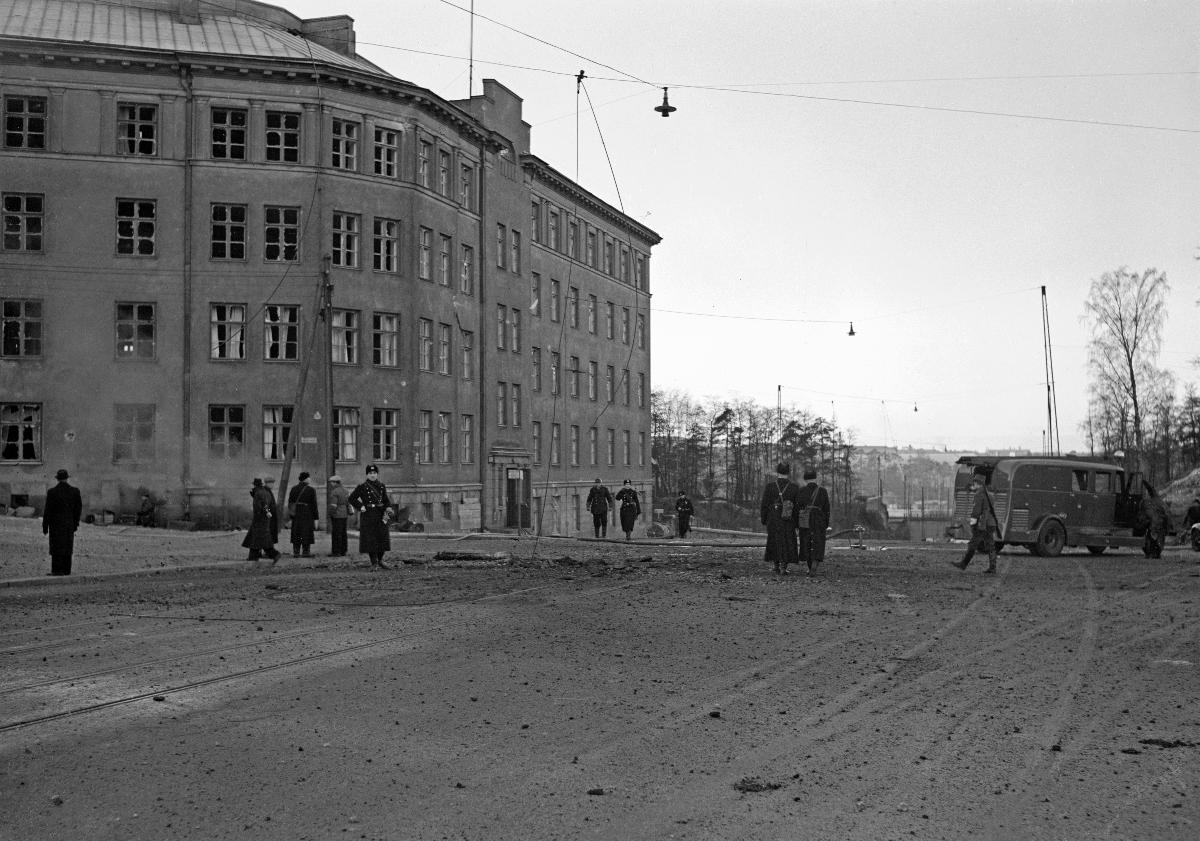
Pommitettua Helsinkiä
Det bombarderade Helsingfors; Bombed Helsinki
sisällön kuvaus: Rakennus Helsingin Arkadiankadulla pommitusten jälkeen 1.12.1939. content description: A building on Arkadiankatu in Helsinki after the bombings 1.12.1939. innehållsbeskrivning: En byggnad  på Arkadiegatan i Helsingfors efter bombardemangen 1.12.1939.
Kuvaaja: Sundström, Hugo, kuvaaja
Vuosi: 1939
Paikka: Suomi, Uusimaa, Helsinki
Aiheet: pommitukset; sodat; rakennukset; tuhoutuminen; HBL; bombardments; wars; buildings; destruction (passive); war; bombing; destruction; bombningar; krig; byggnader; bli förstörd; bombardemang; förstörelse